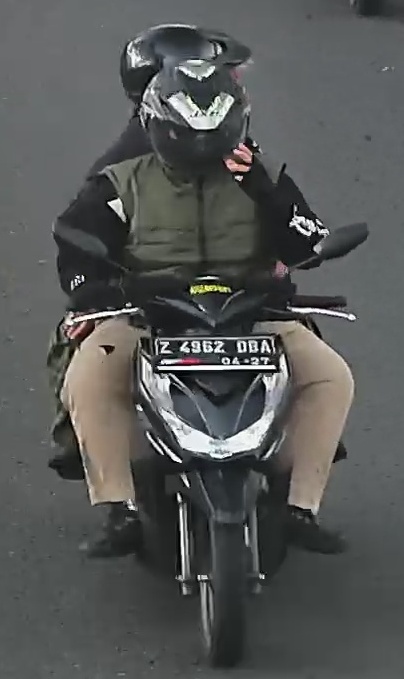
person-with-helmet: 2
person-without-helmet: 0